Anatoly Lunacharsky

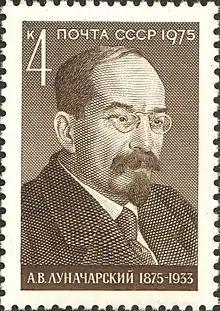
Soviet stamp portraying Lunacharsky in 1979

Lunacharsky's remains were returned to Moscow, where his urn was buried in the Kremlin Wall Necropolis, a rare privilege during the Soviet era. During the Great Purge of 1936–1938, Lunacharsky's name was erased from the Communist Party's history and his memoirs were banned. A revival came in the late 1950s and 1960s, with a surge of memoirs about Lunacharsky and many streets and organizations named or renamed in his honour. During that era, Lunacharsky was viewed by the Soviet intelligentsia as an educated, refined and tolerant Soviet politician.